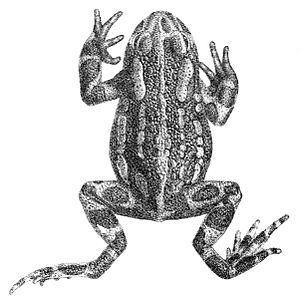
Bufo latastii = Pseudepidalea latastii
Bufotes latastii est une espèce d'amphibiens de la famille des Bufonidae.